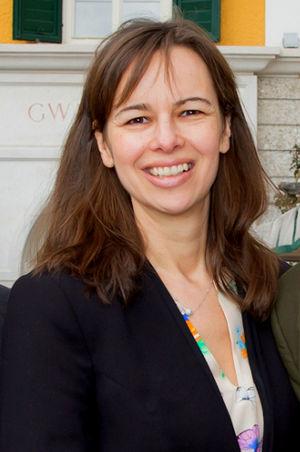
Sophie Karmasin née le 5 janvier 1967 à Vienne, est une femme politique autrichienne. Elle est ministre fédérale de la Famille et de la Jeunesse d'Autriche depuis le 16 décembre 2013.